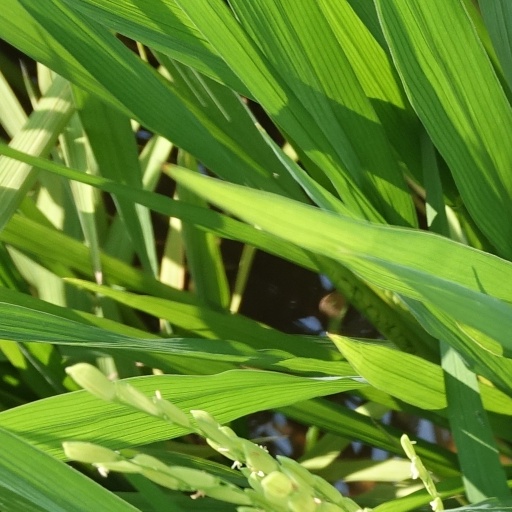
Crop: rice